Mahathir Mohamad

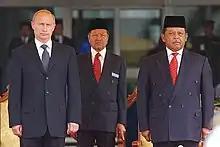
Mahathir (centre) with Russian President Vladimir Putin (left) and the Yang di-Pertuan Agong Tuanku Syed Sirajuddin (right) during Putin's official visit to Malaysia in 2003

Mahathir was born at his parents' home in a poor neighbourhood at Lorong Kilang Ais, Alor Setar, in the capital of the Malay sultanate of Kedah under a British protectorate, on 10 July 1925. He was the first prime minister that was not born into the aristocracy or a prominent religious or political family. Mahathir's mother, , was a Malay from Kedah. His father, , was from Penang of Malay and Indian descent. Mahathir's paternal grandfather had come from Kerala, British India. Some claim that Mahathir's facial features resemble those of Kerala Chief Minister Pinarayi Vijayan, although they are not related.